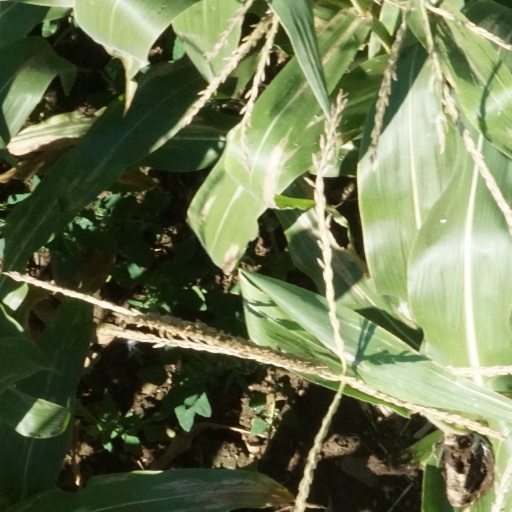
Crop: maize; corn